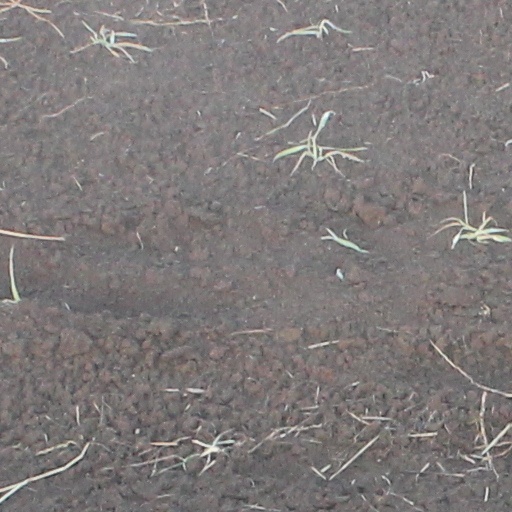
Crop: wheat